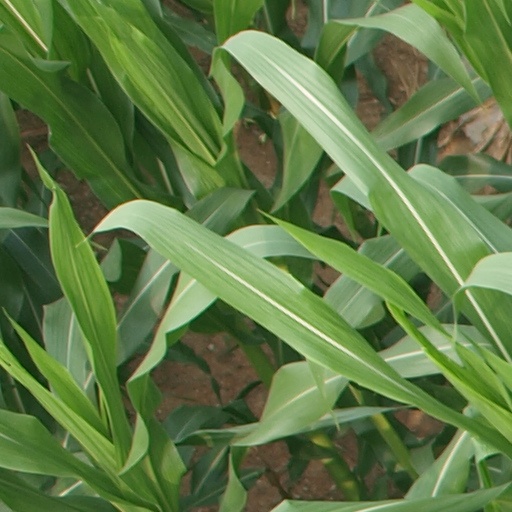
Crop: maize; corn